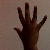
The image shows a hand gesture representing the number 5 in Indian Sign Language.